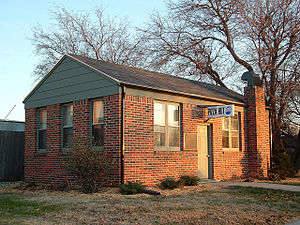
Pizza Hut / Historie
Den første Pizza Hut-restaurant.
Pizza Hut er en international kæde af restauranter, der serverer pizza, hotwings, pasta og diverse tilbehør. Kæden er et datterselskab af Yum! Brands, Inc, der ejer omkring 35.000 restauranter i hele verden.Pizza Hut er en af de tre større pizza-kæder der har hovedkvater i forstæderne til Dallas, Texas. De andre er: Mr. Jim's Pizza og Pizza Inn.